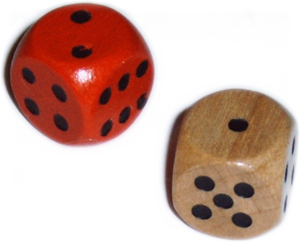
Meyer (terningspil)
Meyer
Meyer er et terningspil, som spilles af to eller flere spillere med to terninger og et raflebæger.